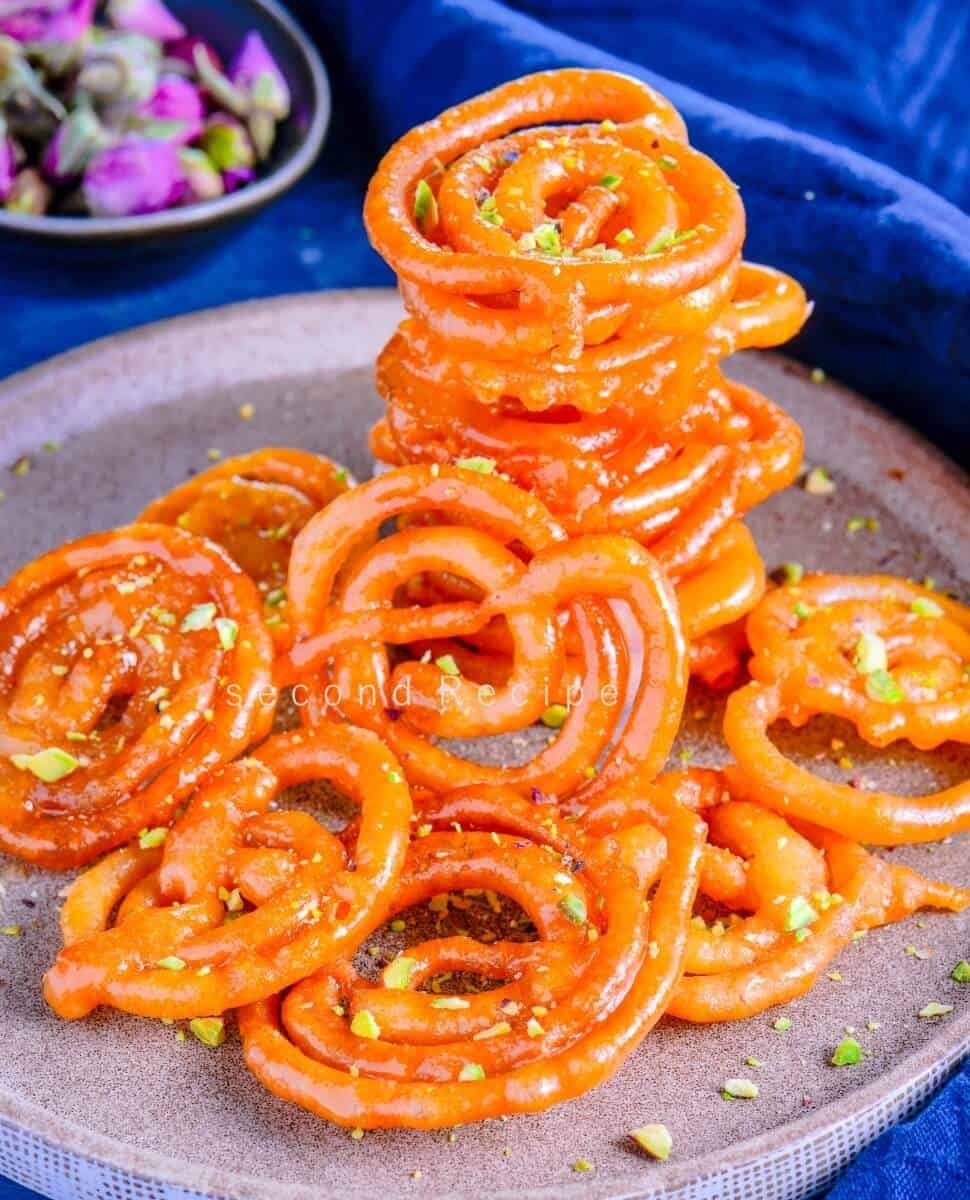
Dish: jalebi